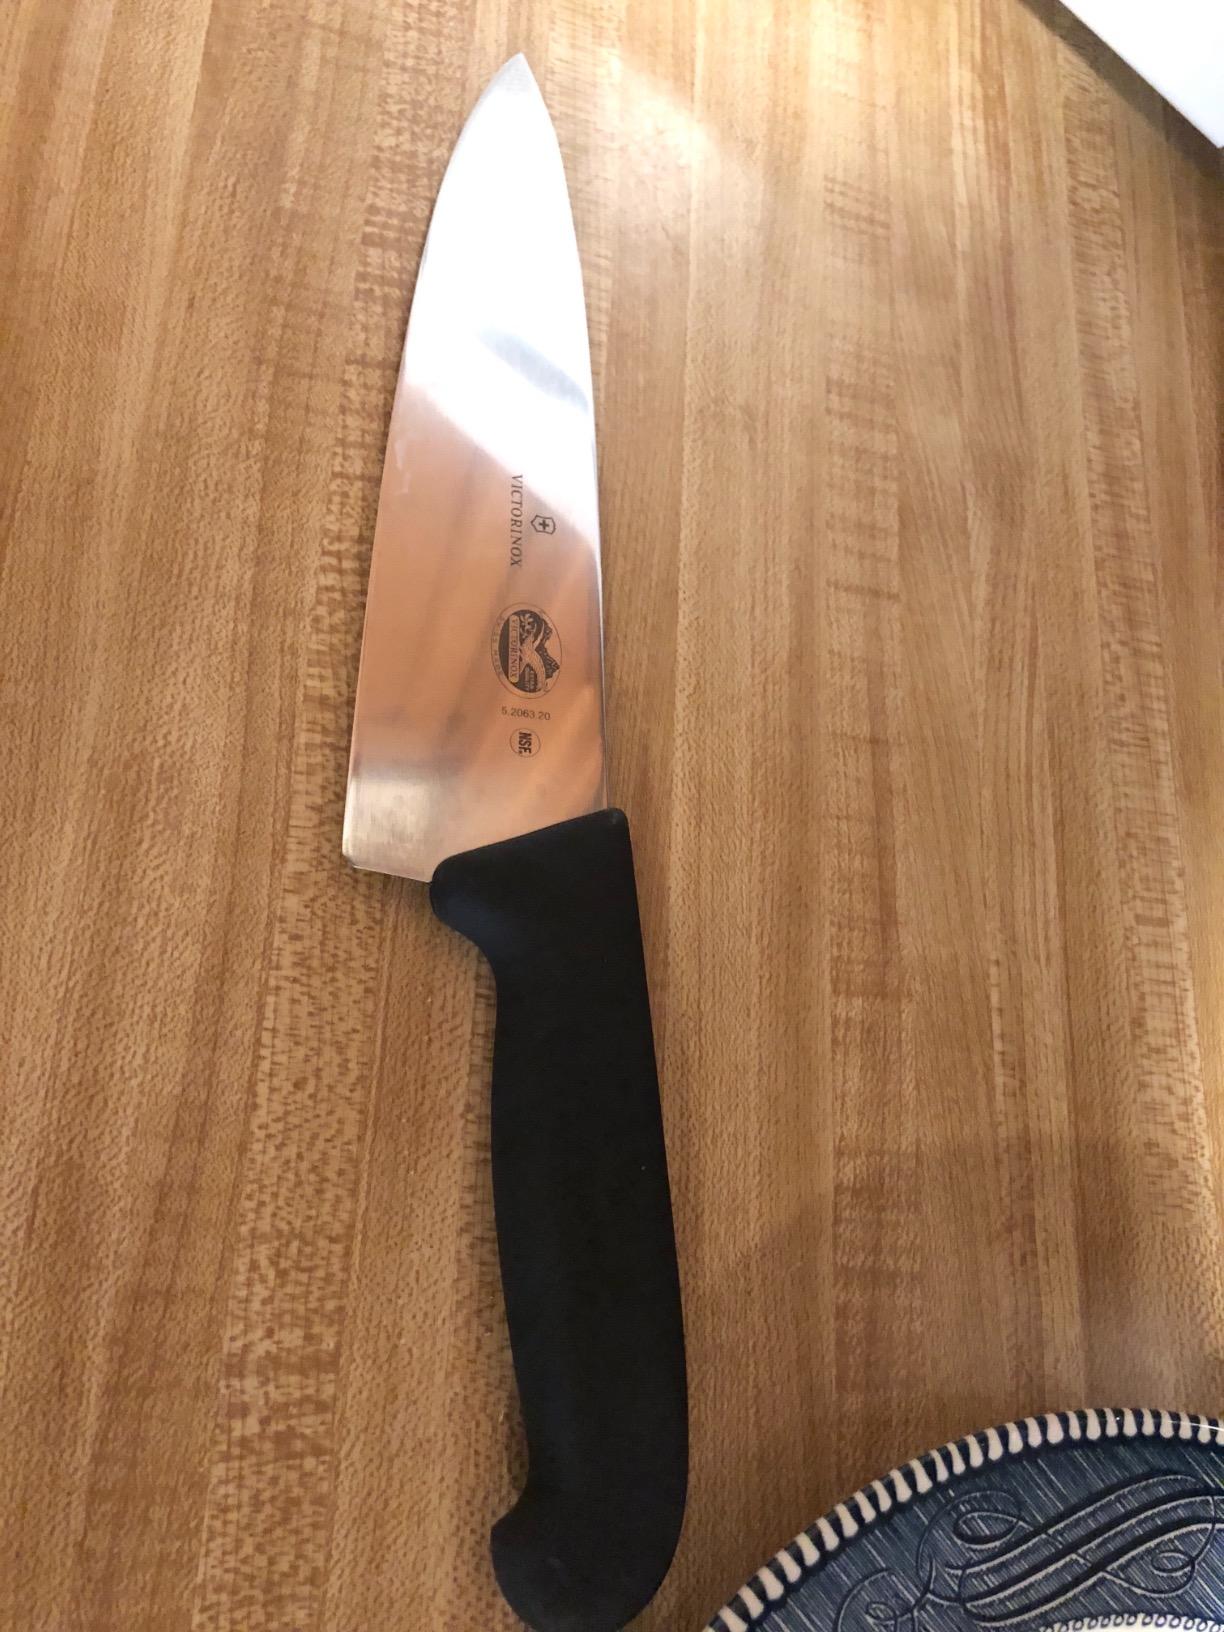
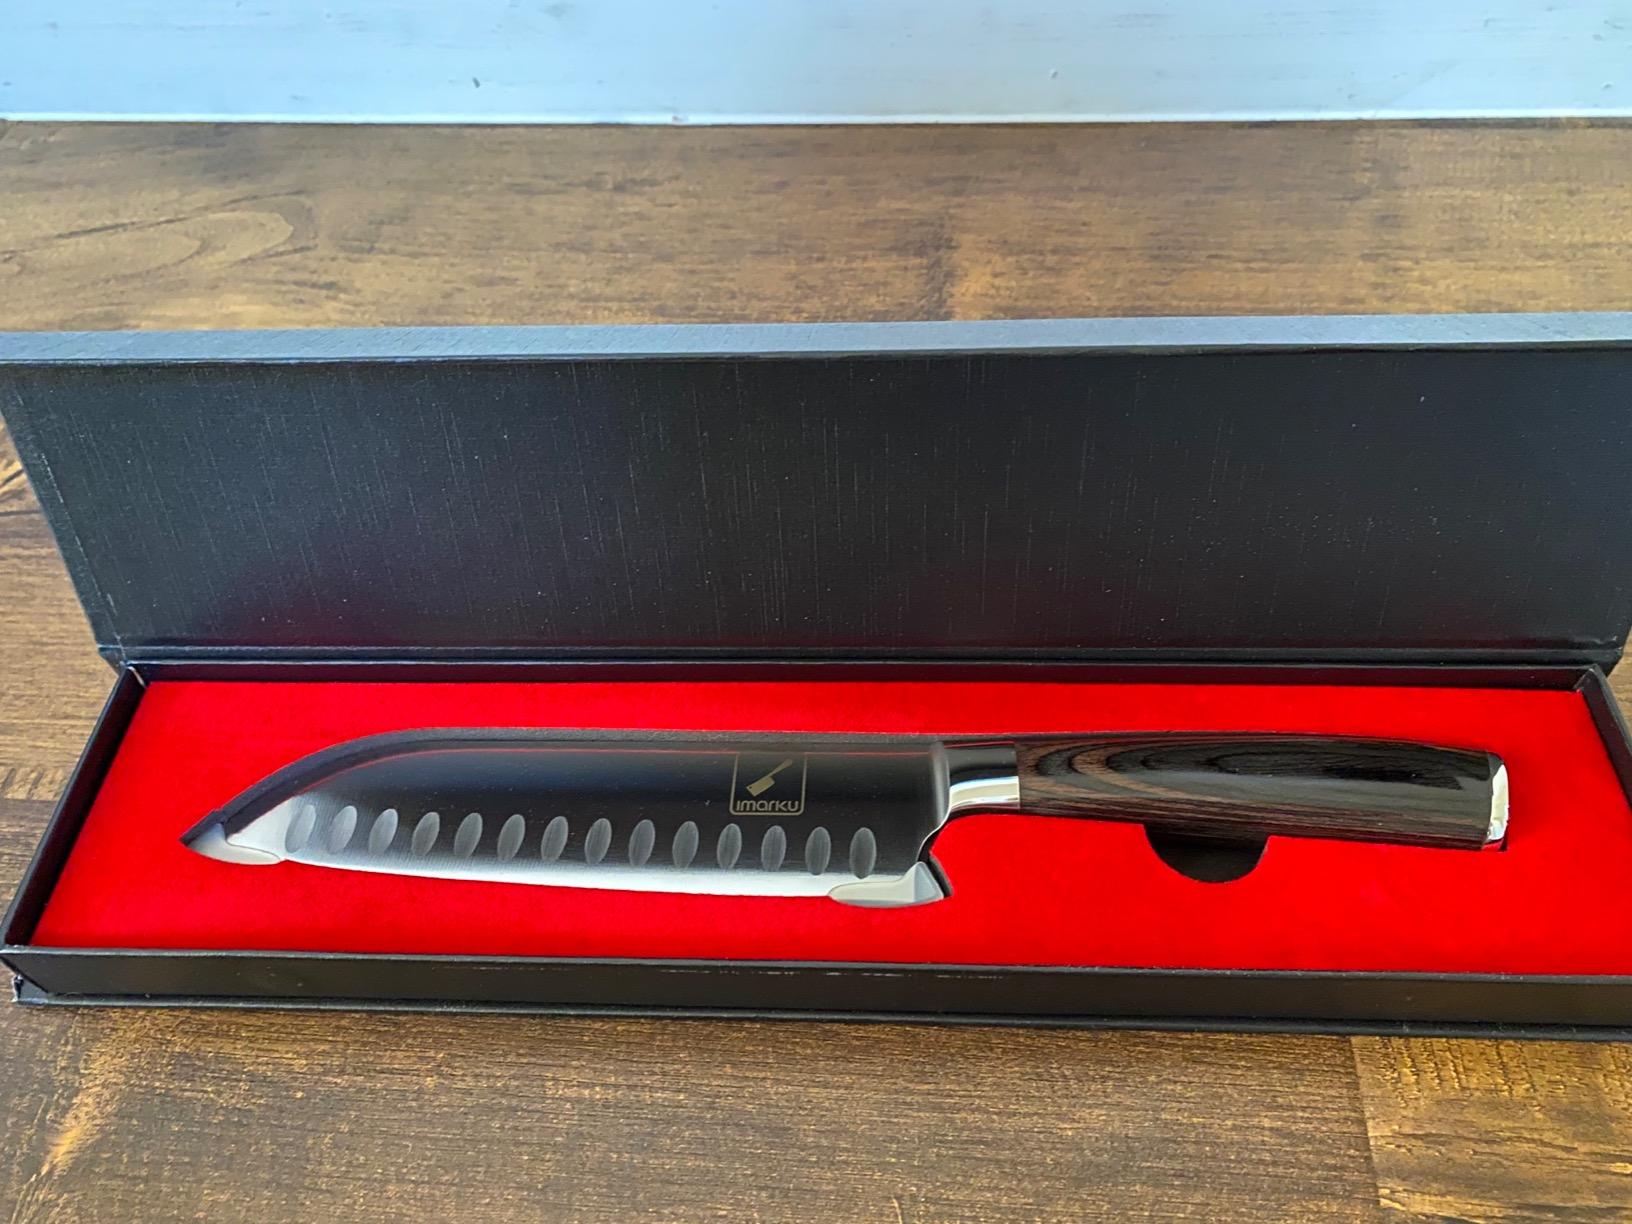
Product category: items_knife
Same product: no